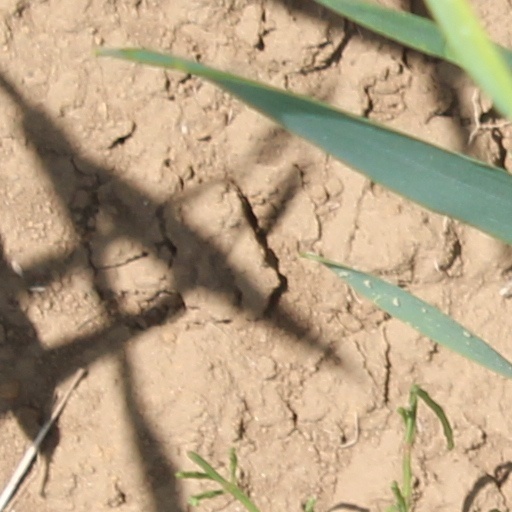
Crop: wheat